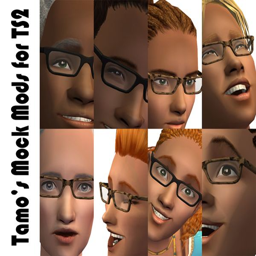
some nice glasses , for child to elder .